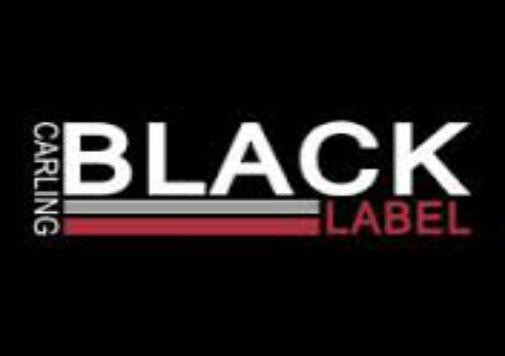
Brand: Carling Black Label
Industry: Food